Galaxy

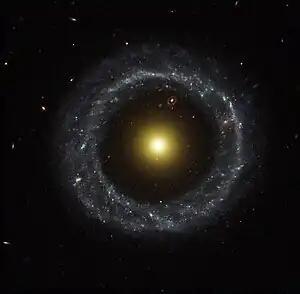
Hoag's Object, an example of a ring galaxy

A majority of spiral galaxies, including the Milky Way galaxy, have a linear, bar-shaped band of stars that extends outward to either side of the core, then merges into the spiral arm structure. In the Hubble classification scheme, these are designated by an "SB", followed by a lower-case letter ("a", "b" or "c") which indicates the form of the spiral arms (in the same manner as the categorization of normal spiral galaxies). Bars are thought to be temporary structures that can occur as a result of a density wave radiating outward from the core, or else due to a tidal interaction with another galaxy. Many barred spiral galaxies are active, possibly as a result of gas being channeled into the core along the arms.